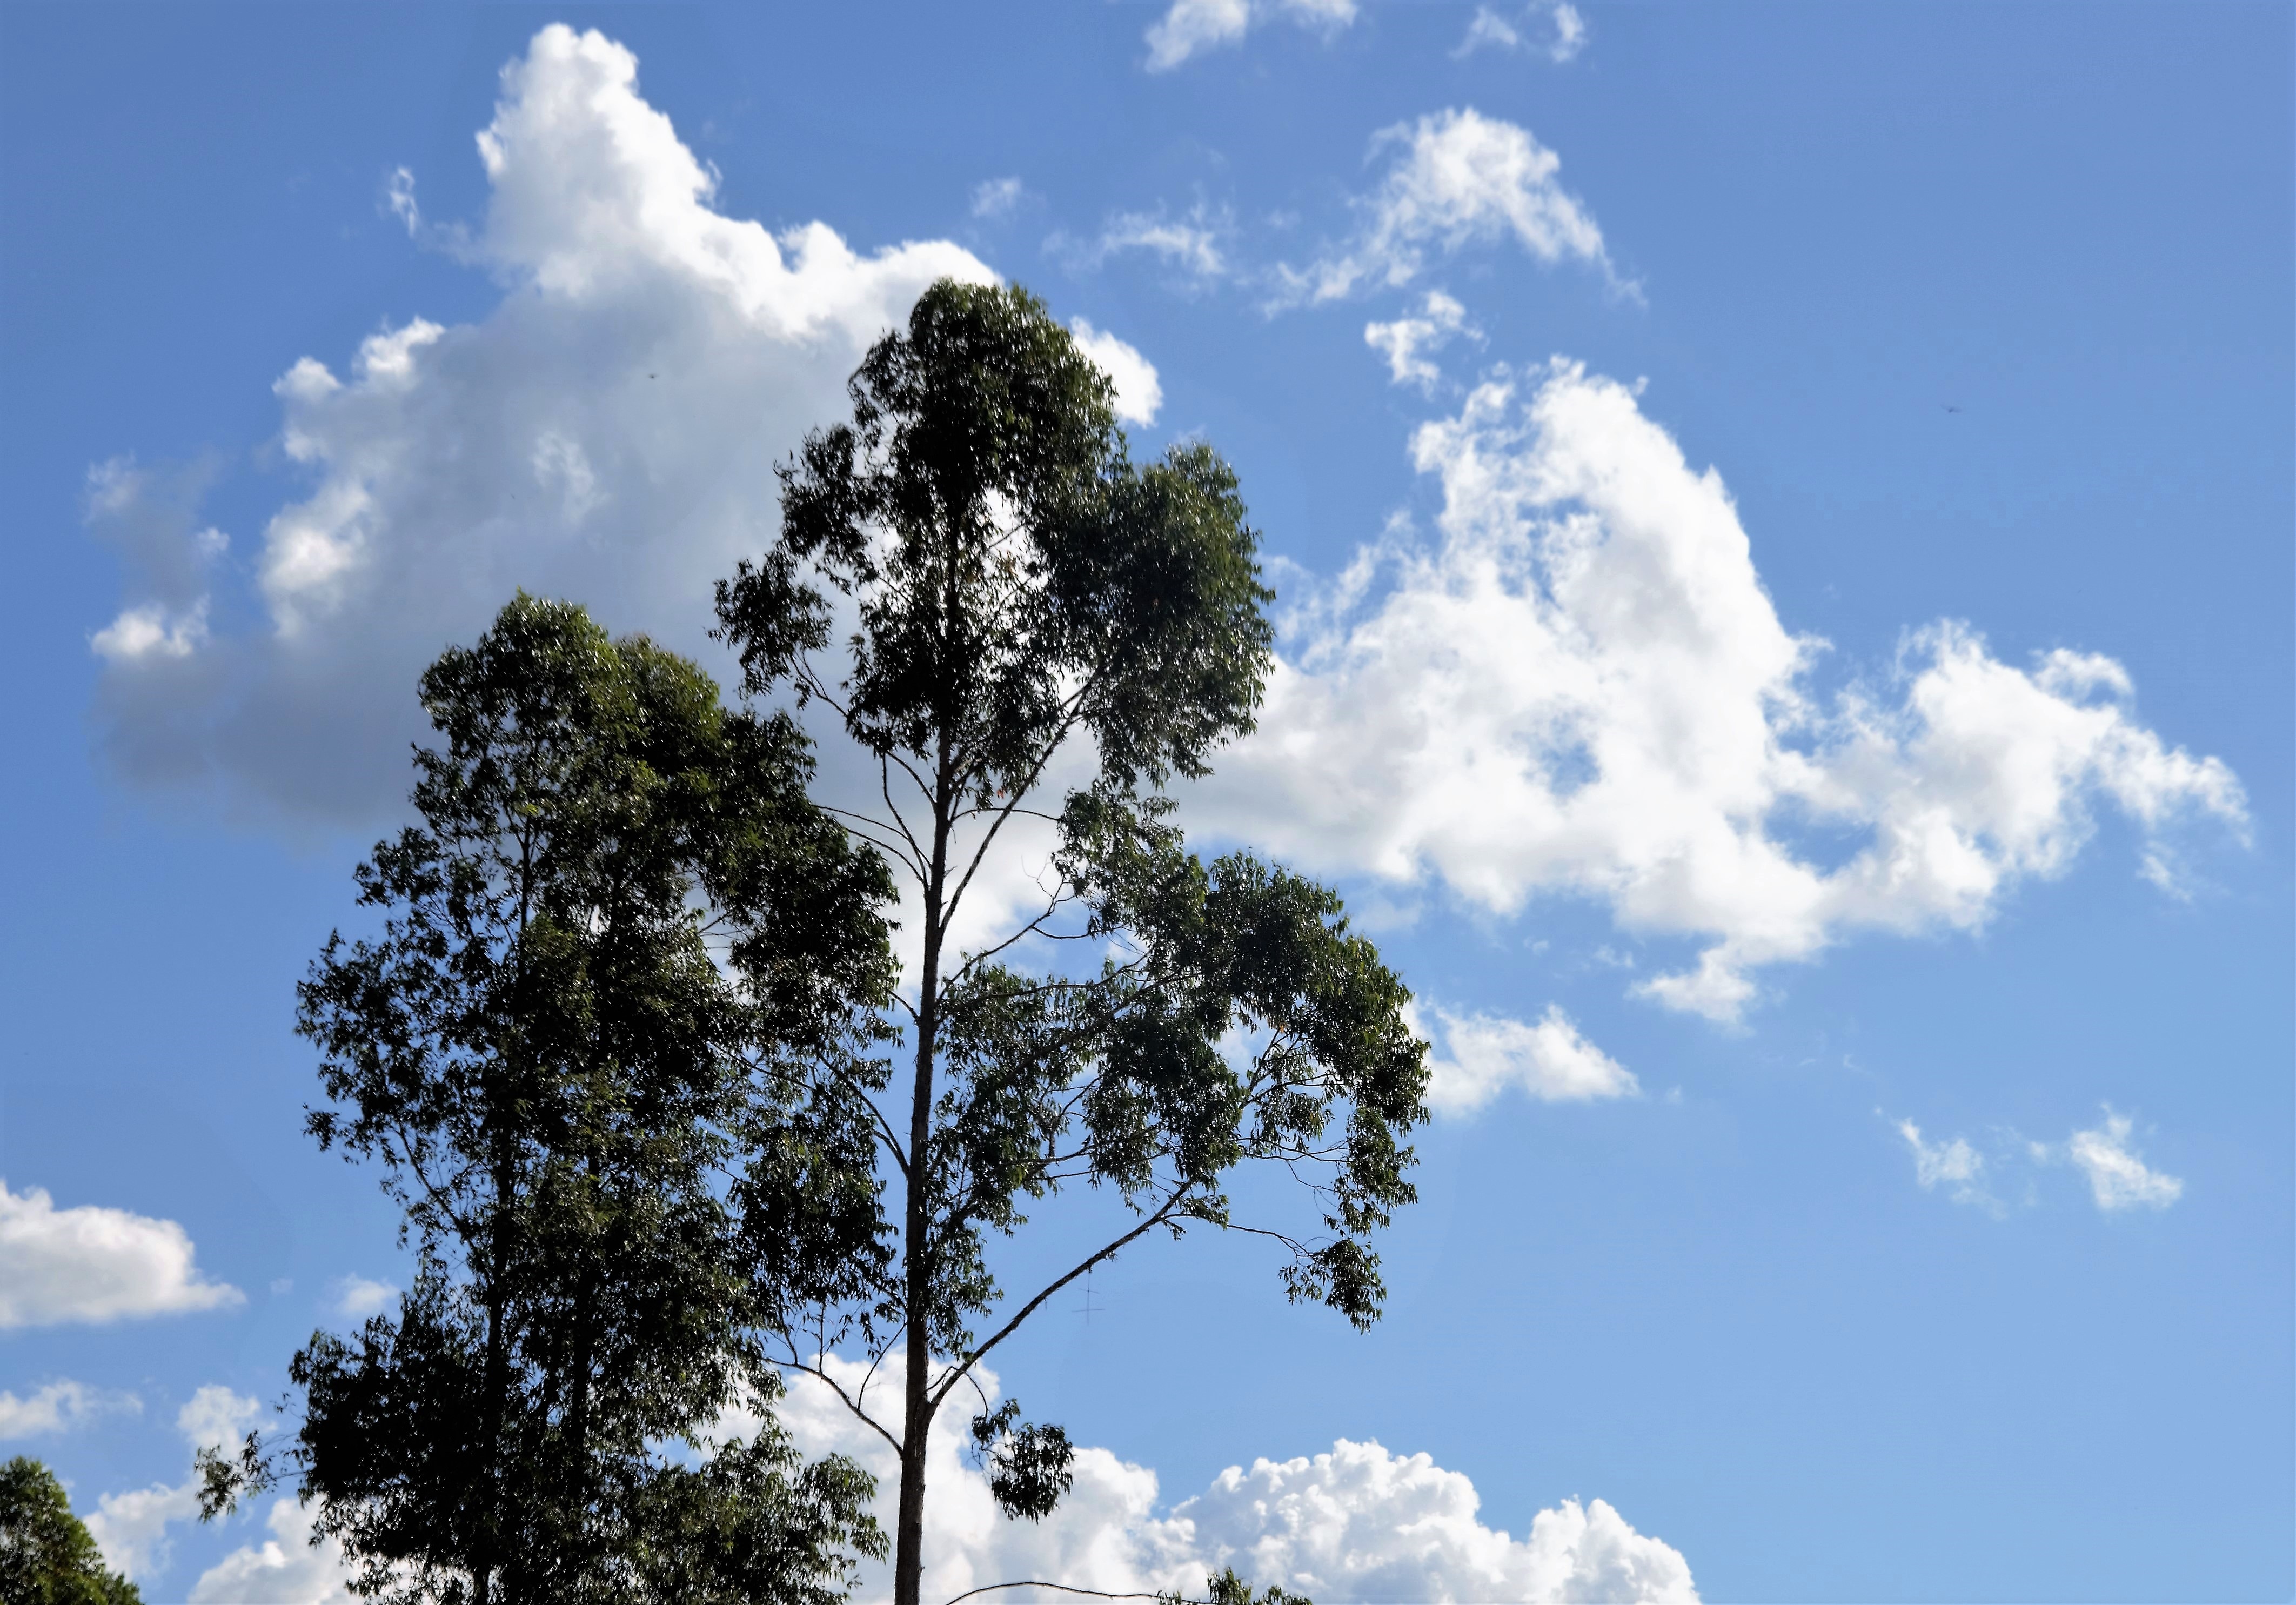
landscape, tree, nature, horizon, branch, cloud, plant, sky, sunlight, flower, wind, green, cumulus, blue sky, day, brazil, eventide, ecosystem, woody plant, land plant, arecales